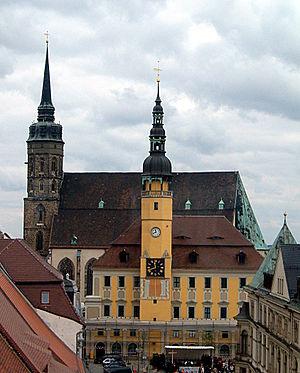
Bautzen est une ville allemande située dans le Land de Saxe et la capitale de l'arrondissement de Bautzen. Elle a 41 161 habitants et constitue la ville où les Sorabes sont le plus représentés.